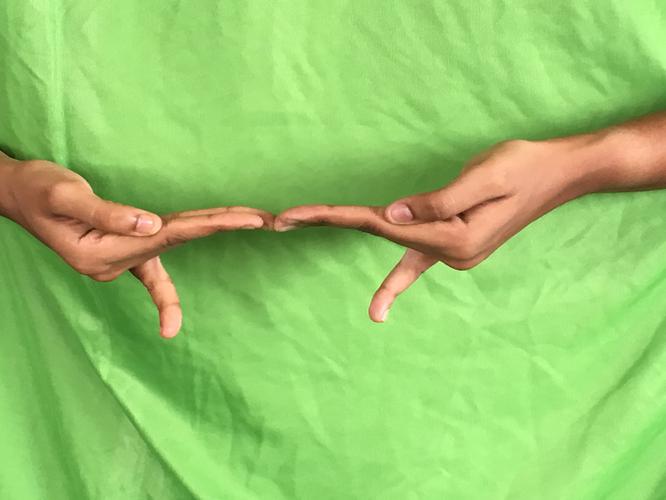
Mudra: Khatva
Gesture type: double_hand